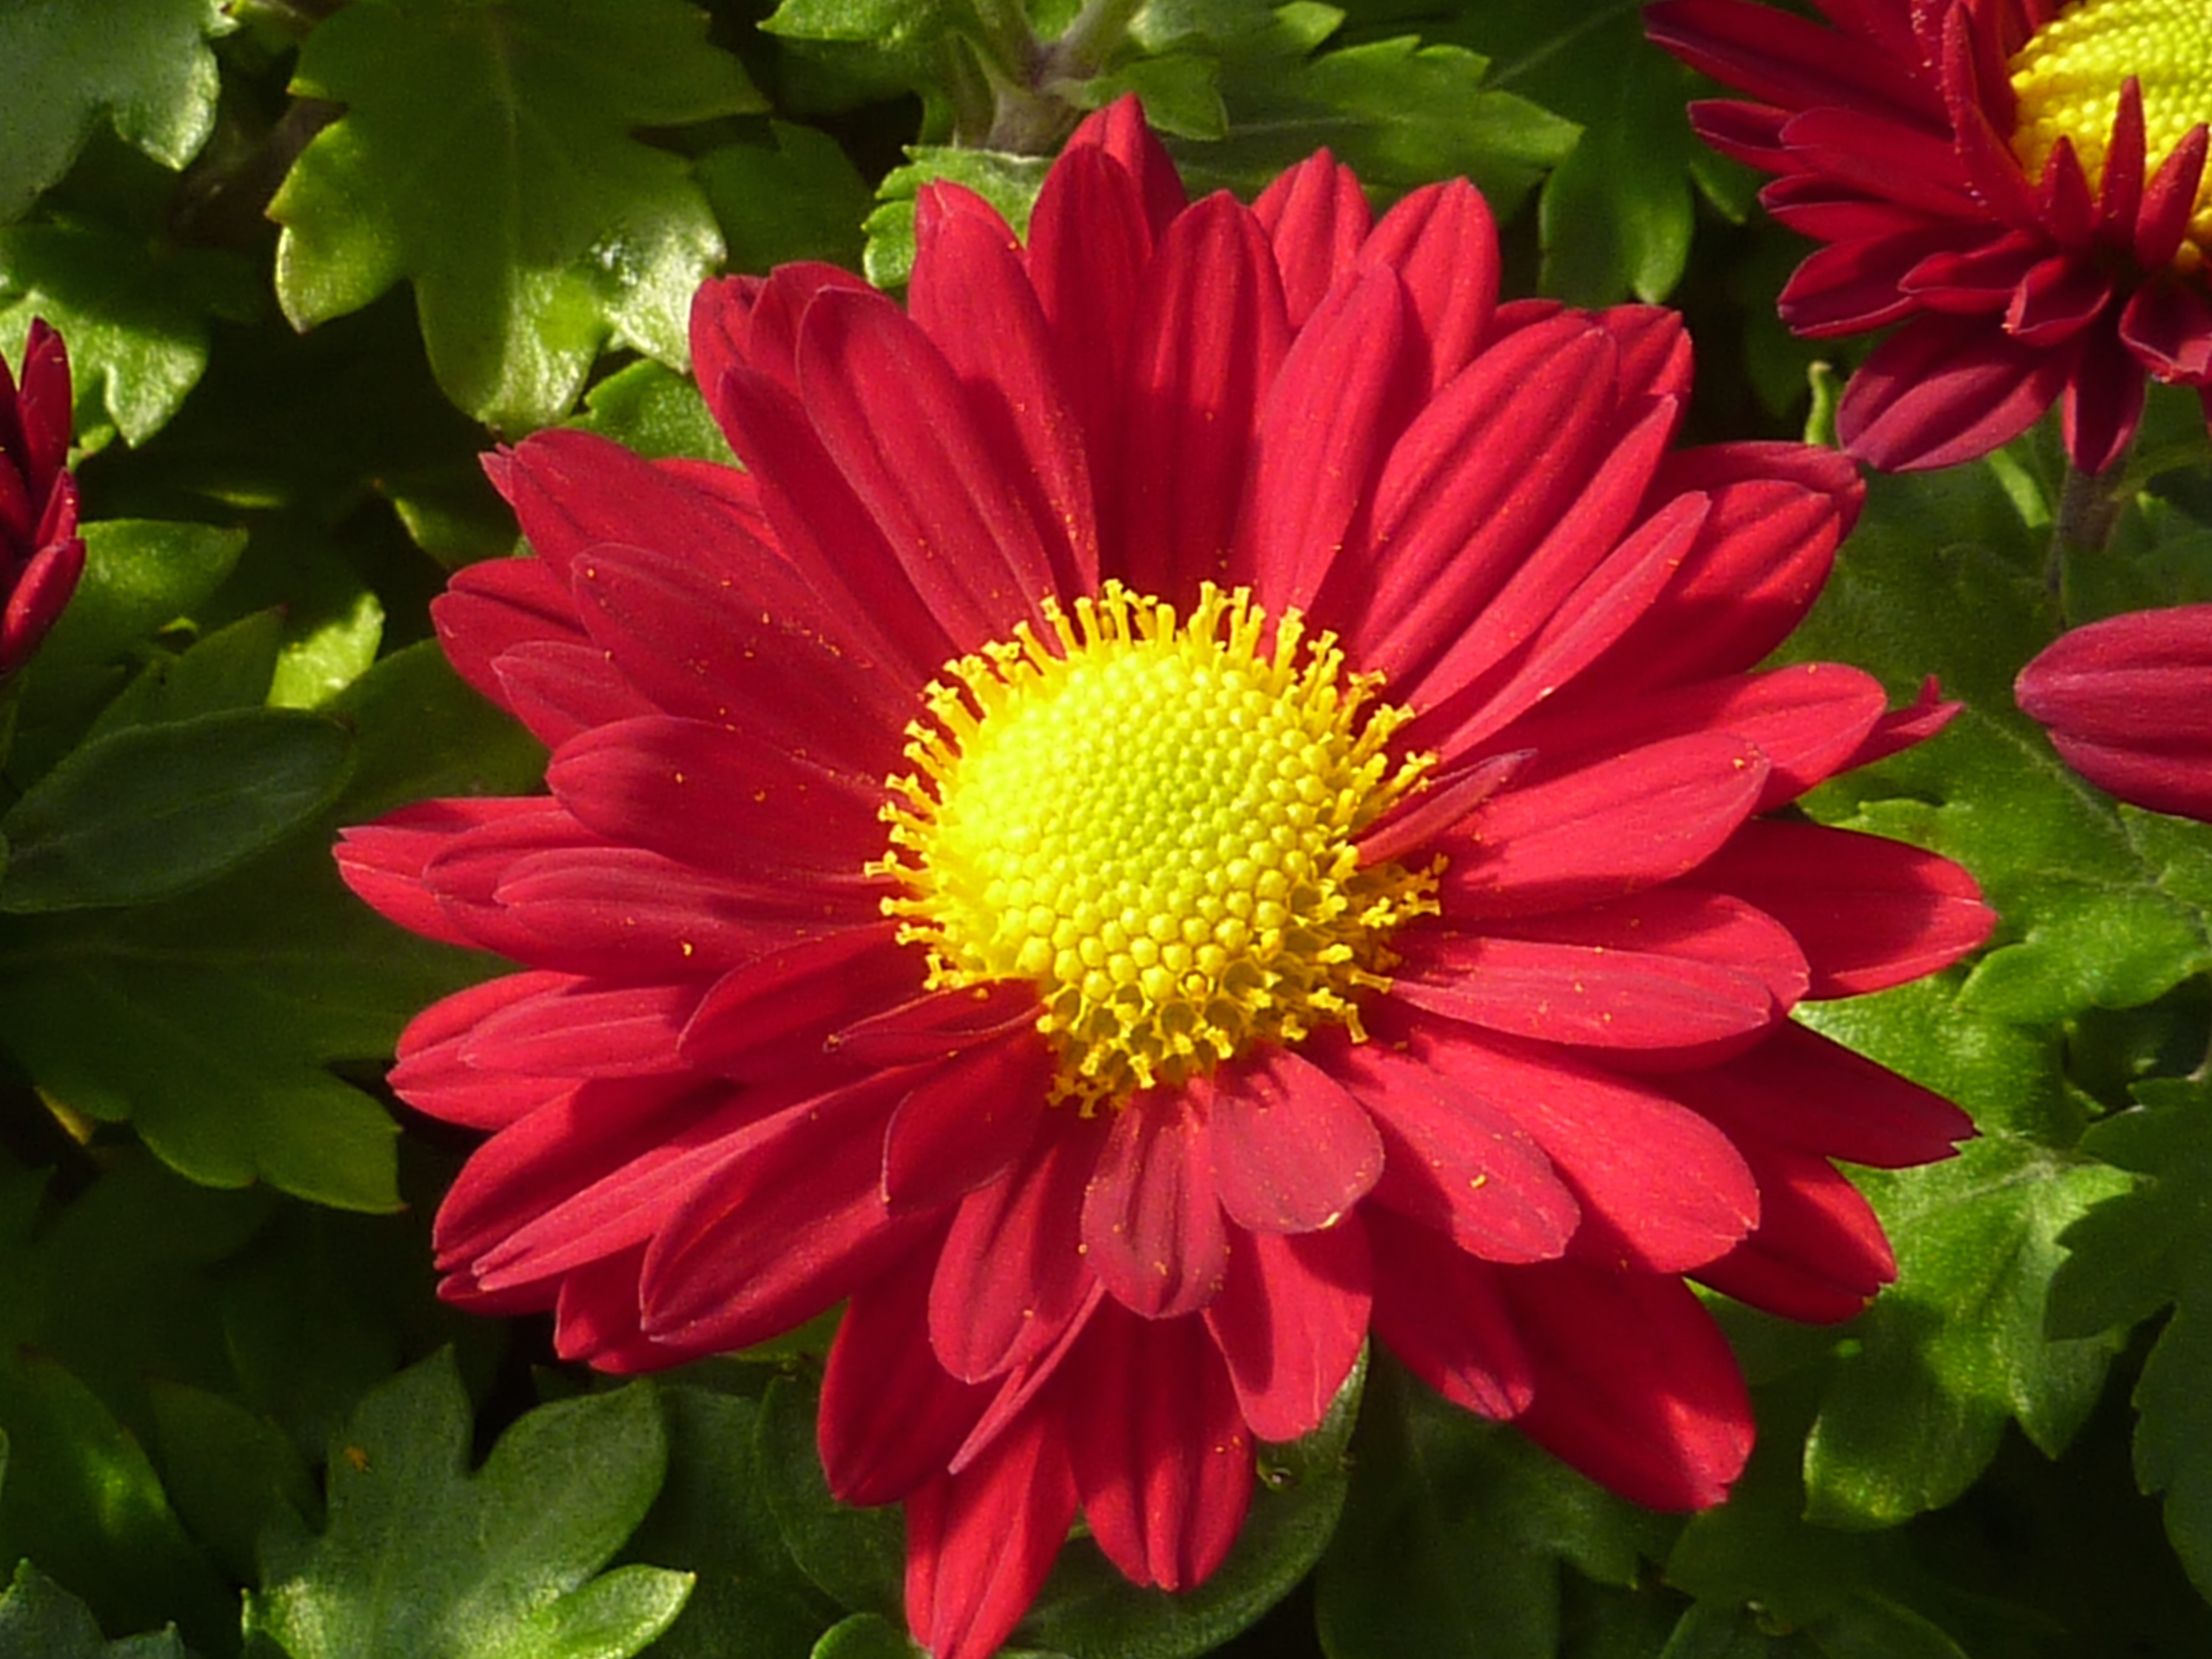
plant, flower, petal, red, dahlia, gerbera, chrysanthemum, flowering plant, daisy family, city car, annual plant, land plant